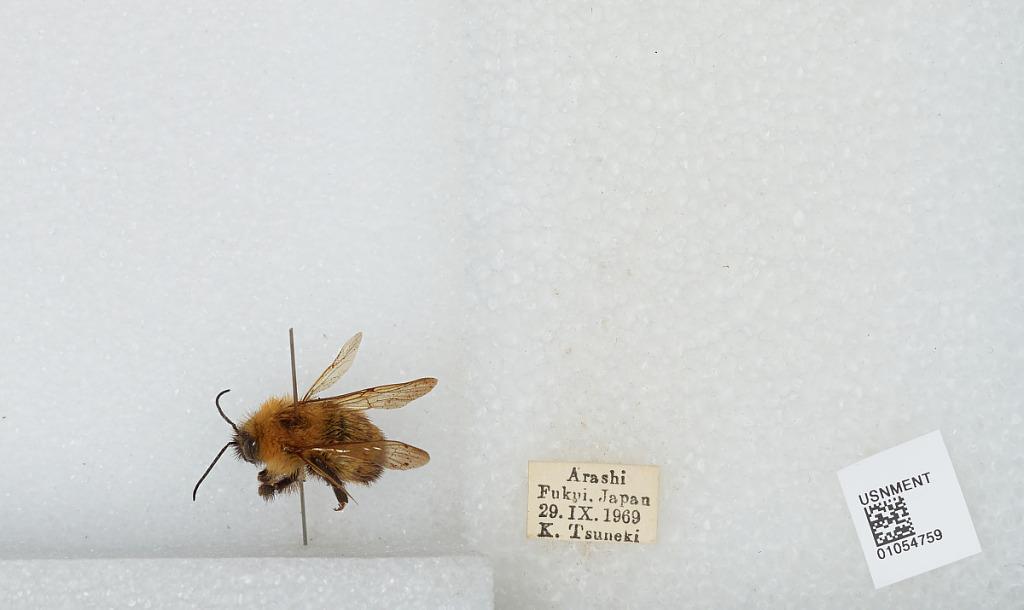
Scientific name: Bombus sp.
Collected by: K. Tsuneki
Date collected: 1969-9-29
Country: Japan
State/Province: Fukui
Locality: Arashi